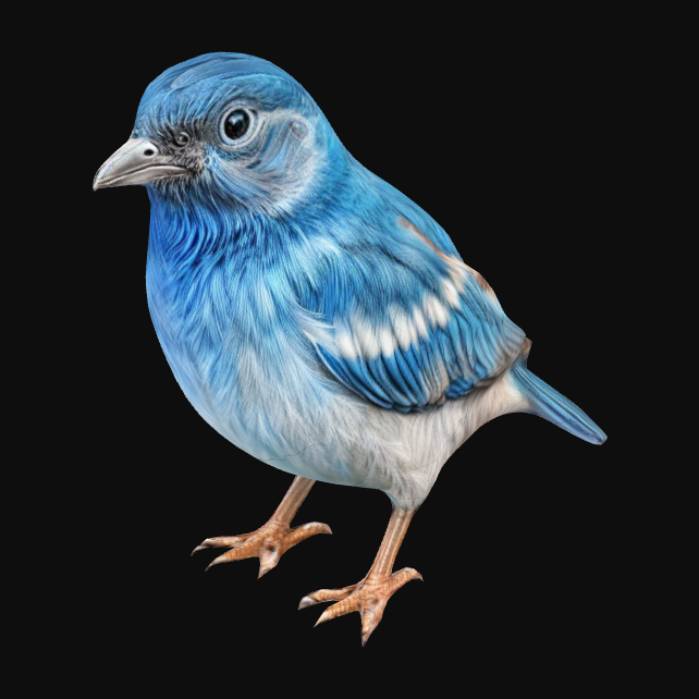
미적 점수 (1~10점): 7